Kotigobba 3

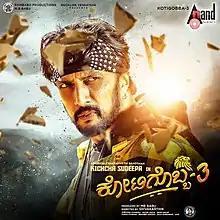
Promotional poster

Kotigobba 3 (transl. One in a crore 3) is a 2021 Indian Kannada-language masala film directed by Shiva Karthik and produced by Soorappa Babu under Rambabu Production. The film sequel to "Kotigobba 2", stars Sudeepa and P. Ravi Shankar reprising their roles, alongside Aftab Shivdasani, Madonna Sebastian, Nawab Shah, Shraddha Das, Abhirami, Tarak Ponnappa in prominent roles. The music was composed by Arjun Janya, while cinematography and editing were handled by Shekhar Chandra and Goran Ivanovic.